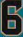
Number: 6